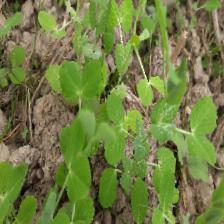
Label: Powdery Mildew